Question: Please indicate a possible affordance area of swing_baseball_bat that can be used for swinging
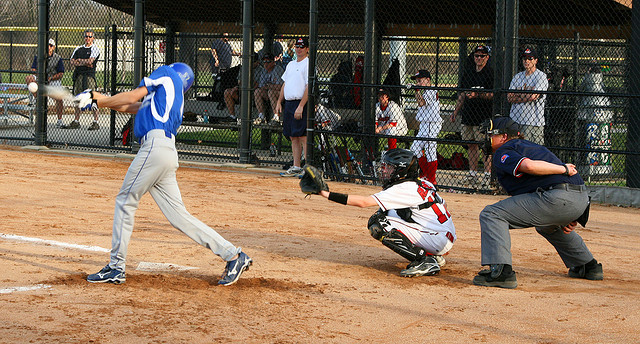
Answer: [52.927, 86.957, 90.168, 107.863]